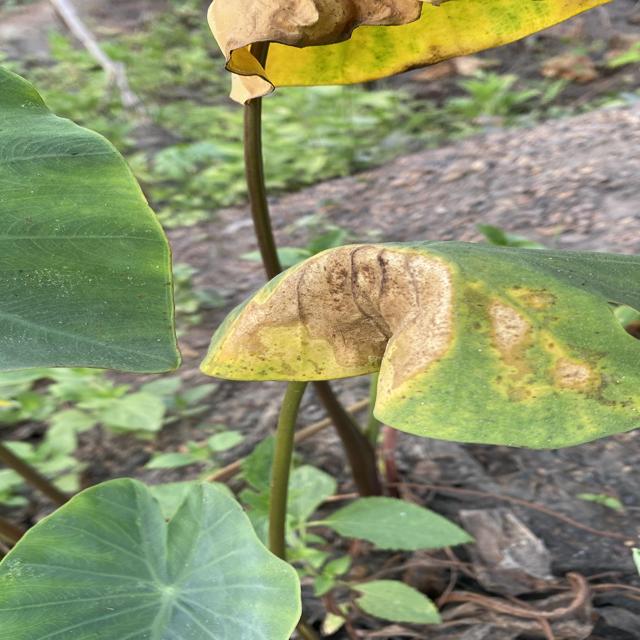
Label: Late_Blight